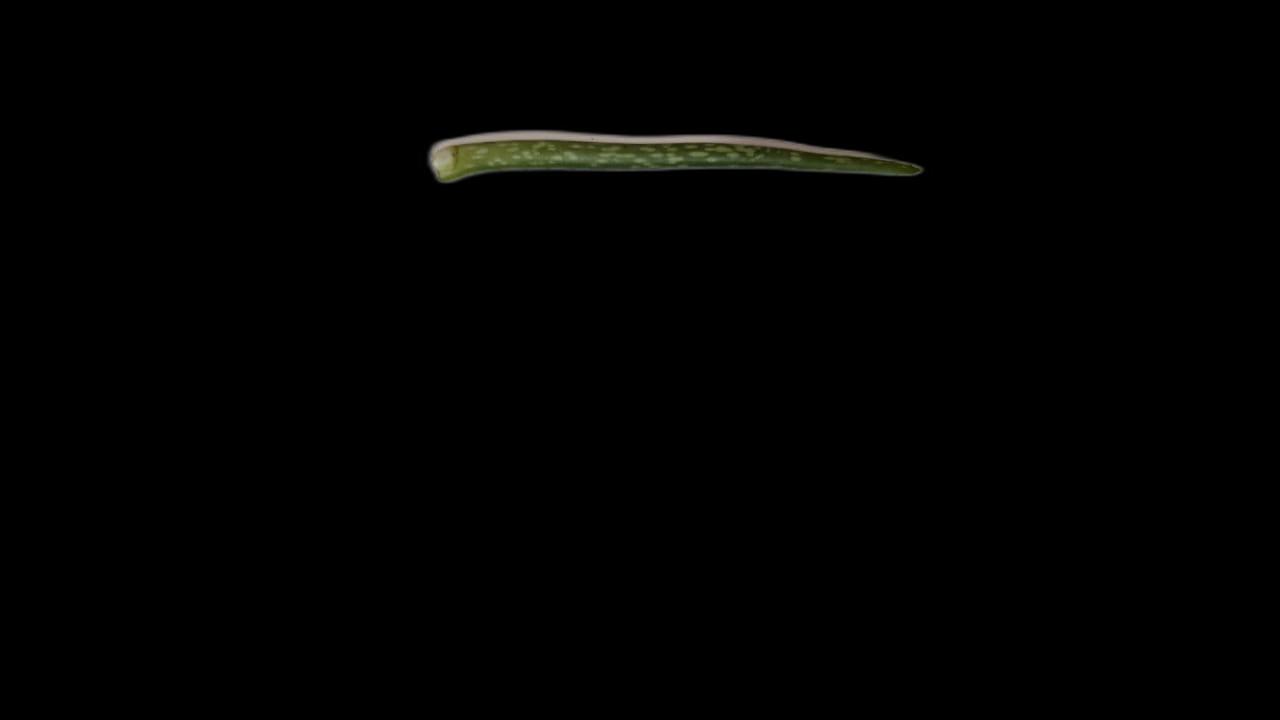
Plant: Aloe Vera